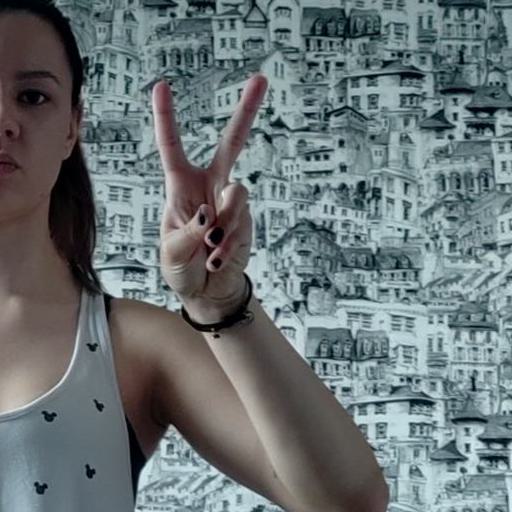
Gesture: peace